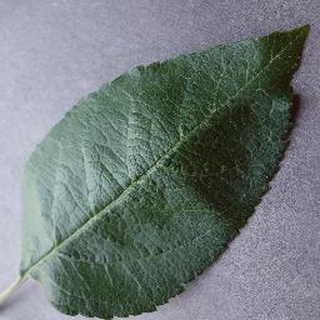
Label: healthy_apple